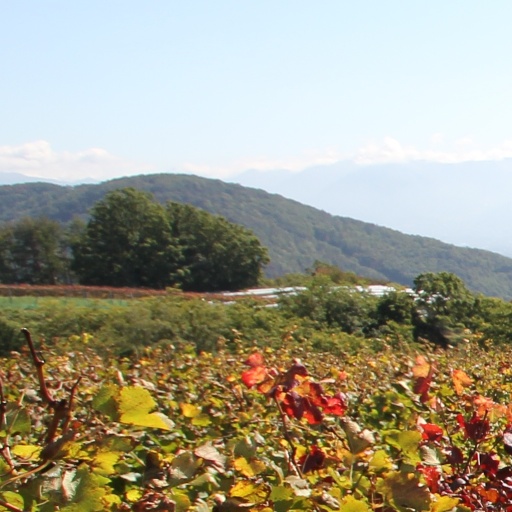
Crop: grape